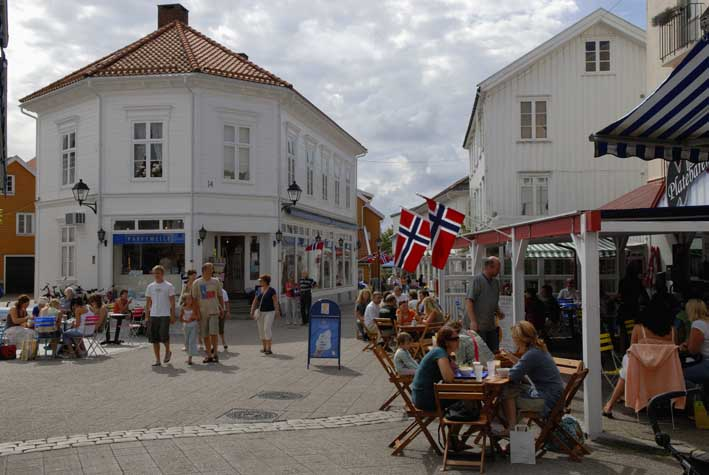
Fire: no
Smoke: no